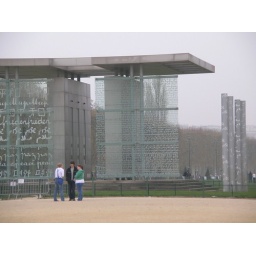
a glass wall in Paris that has 'I love you' in a bunch of different languages.